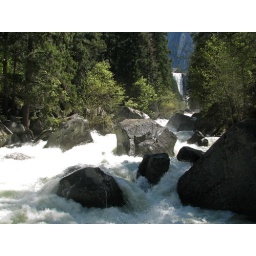
Merced river from the bridge below Vernal Fall. Yosemite N.P.